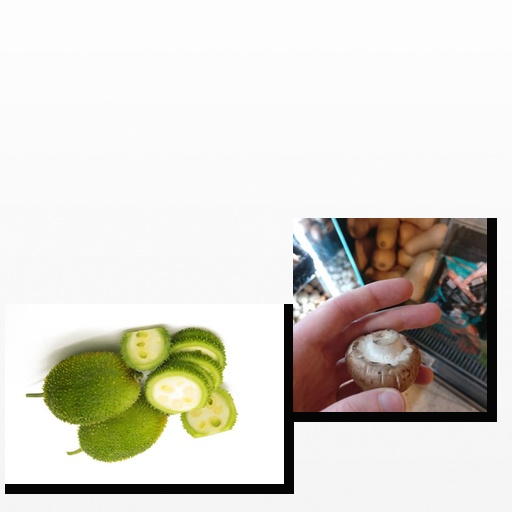
Food items: mushroom, spiny_gourd